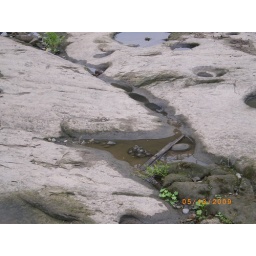
smooth rocks in river bed